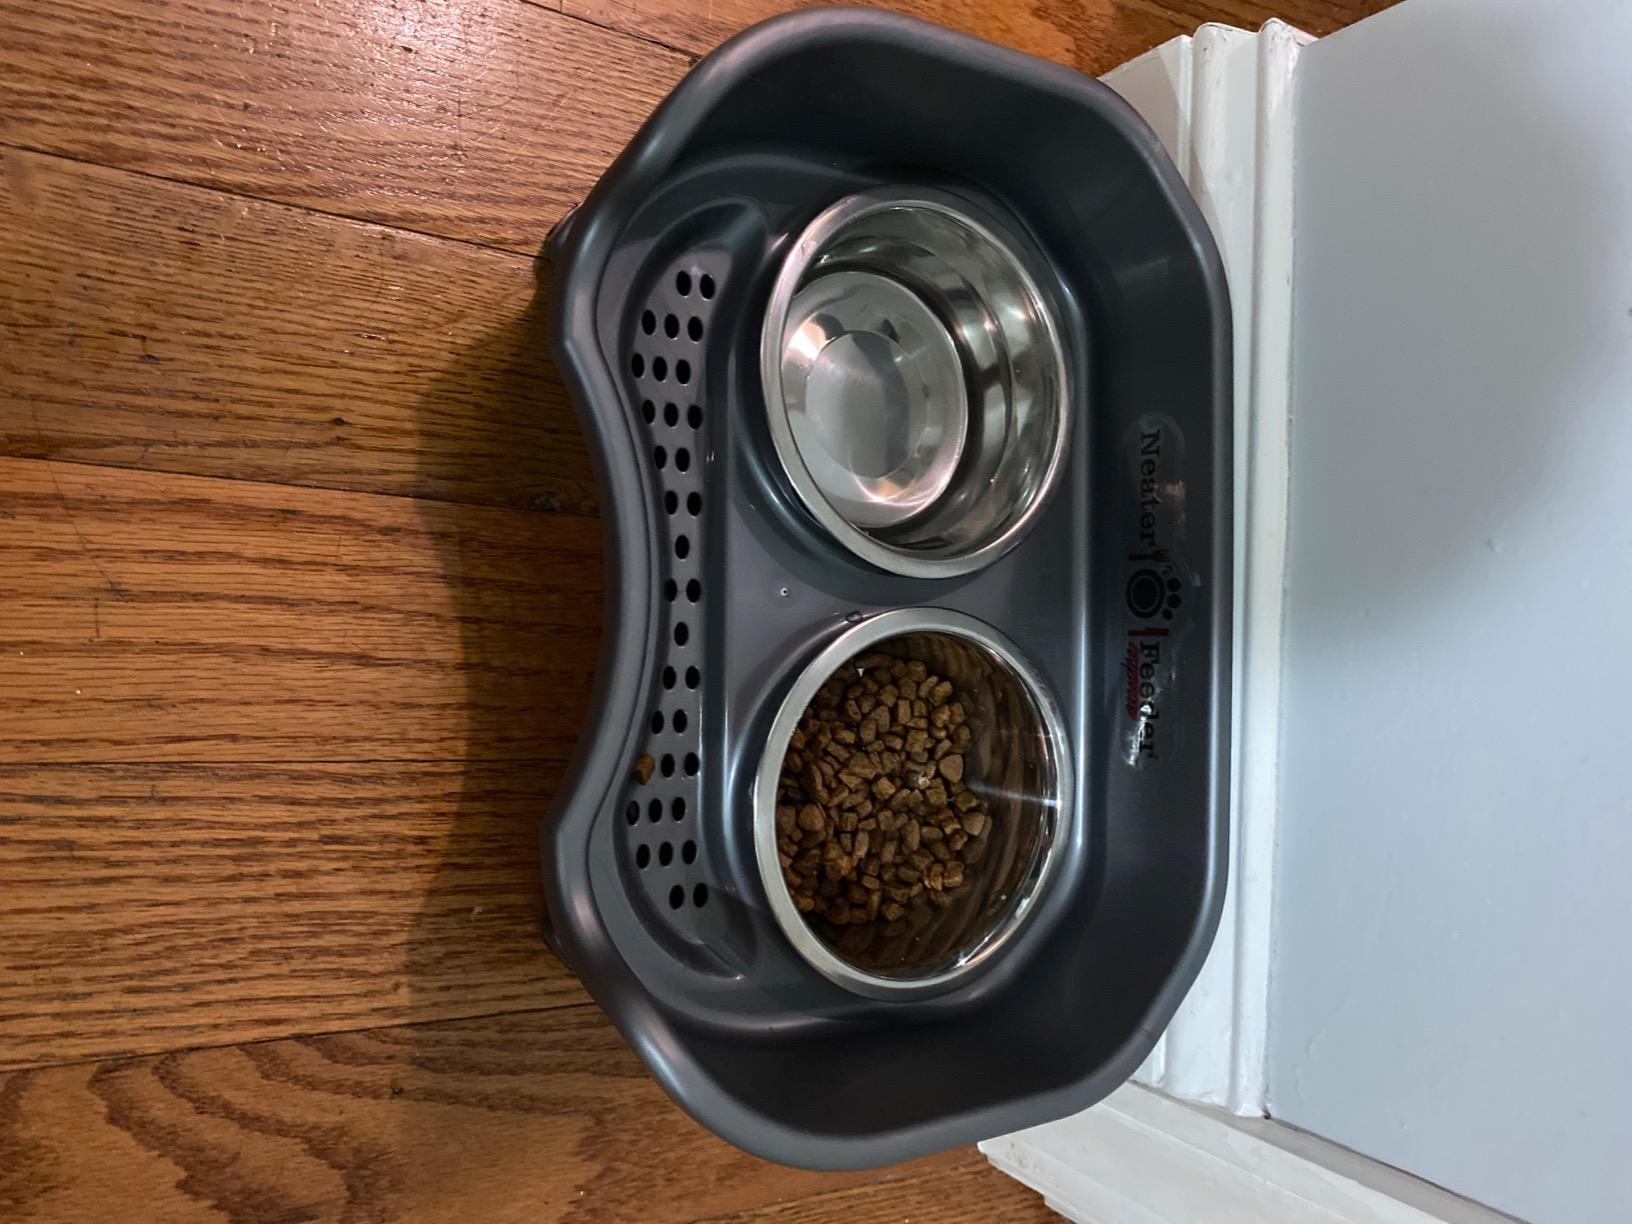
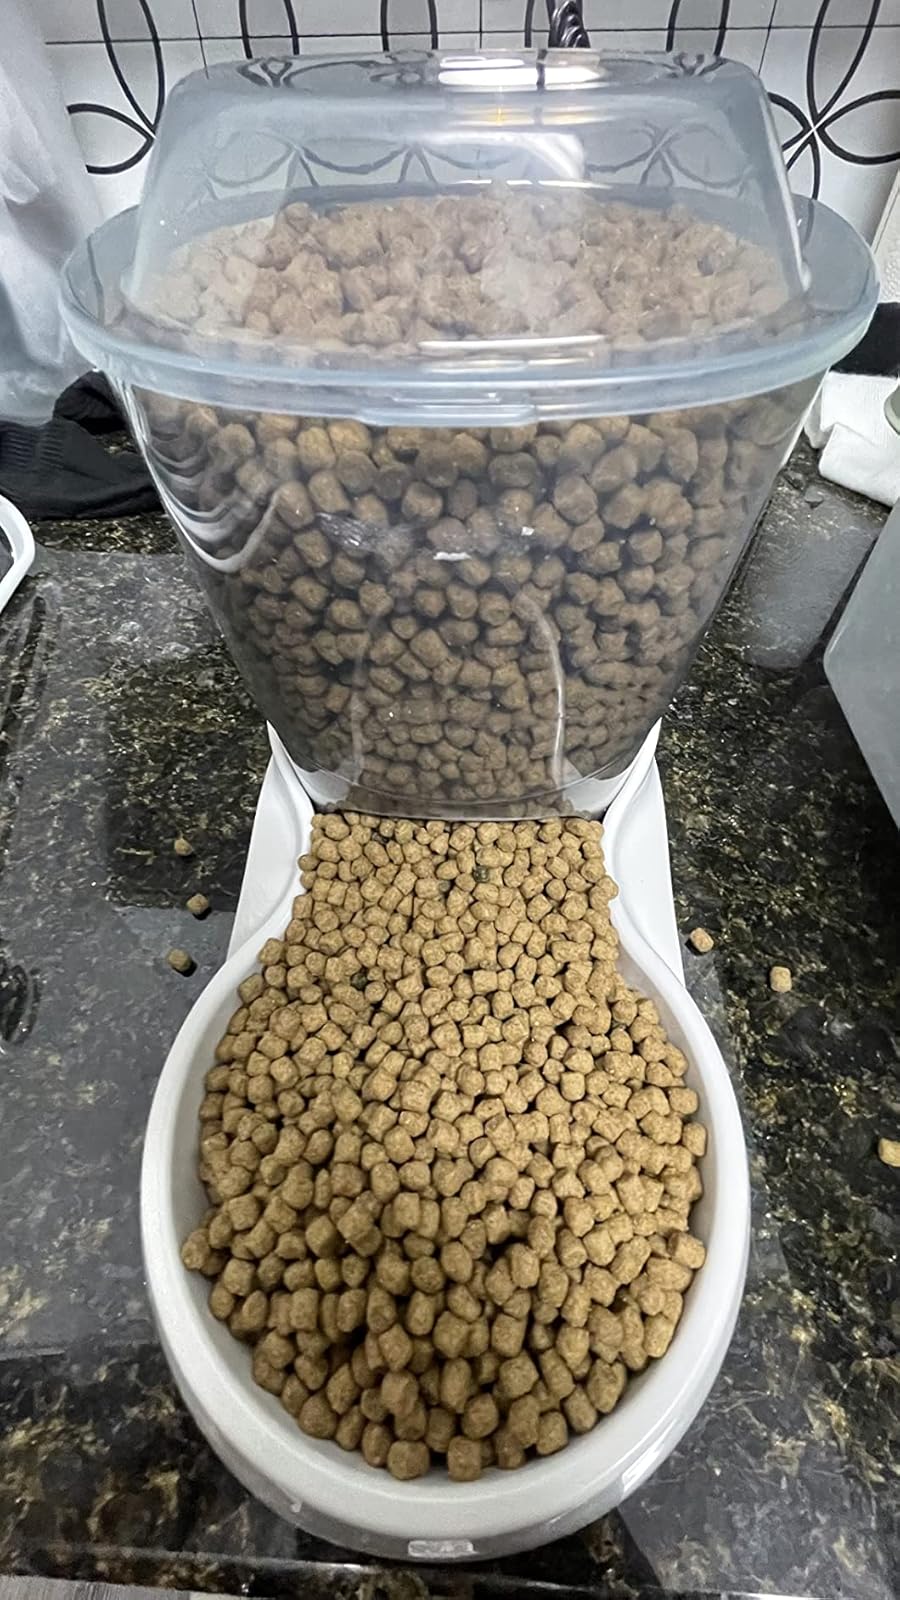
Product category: items_feeder
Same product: no